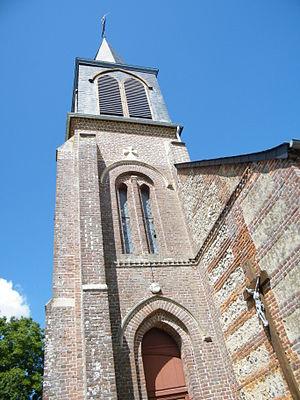
Baillolet, Seine-Maritime, France
Baillolet est une commune française située dans le département de la Seine-Maritime en région Normandie.